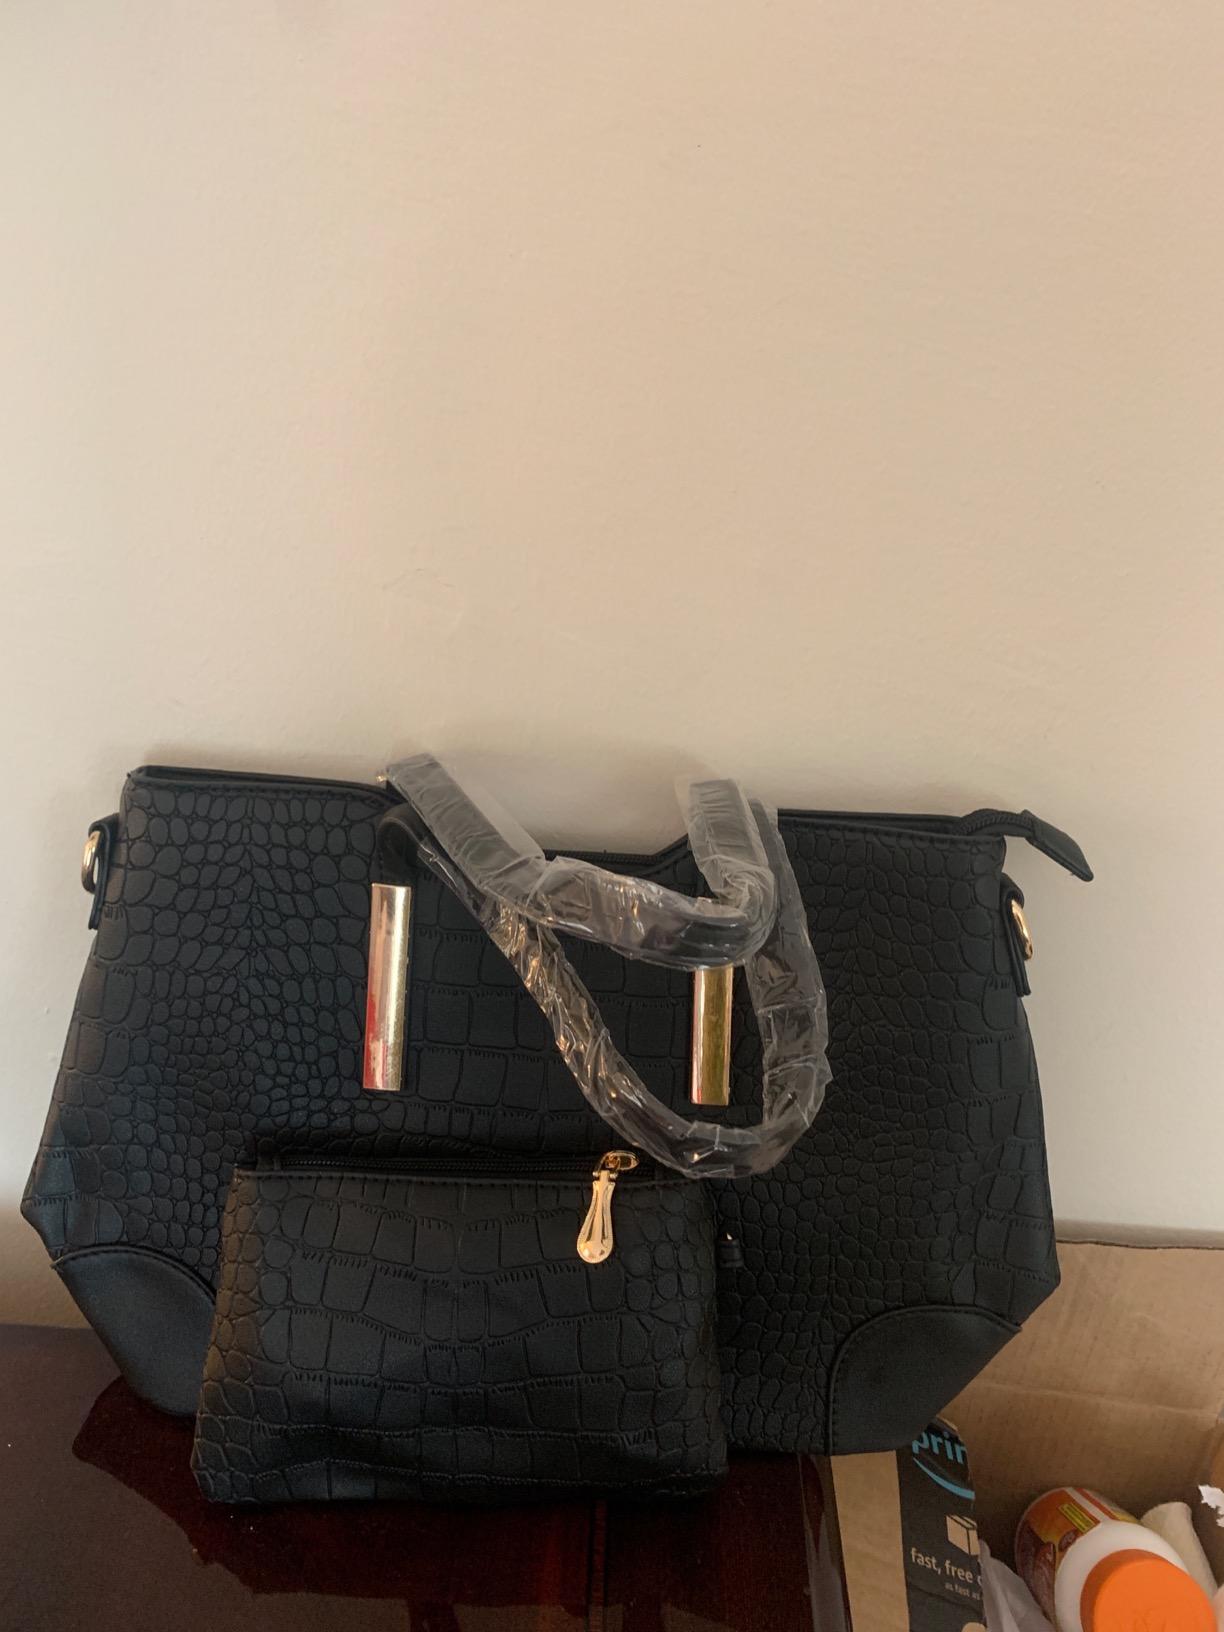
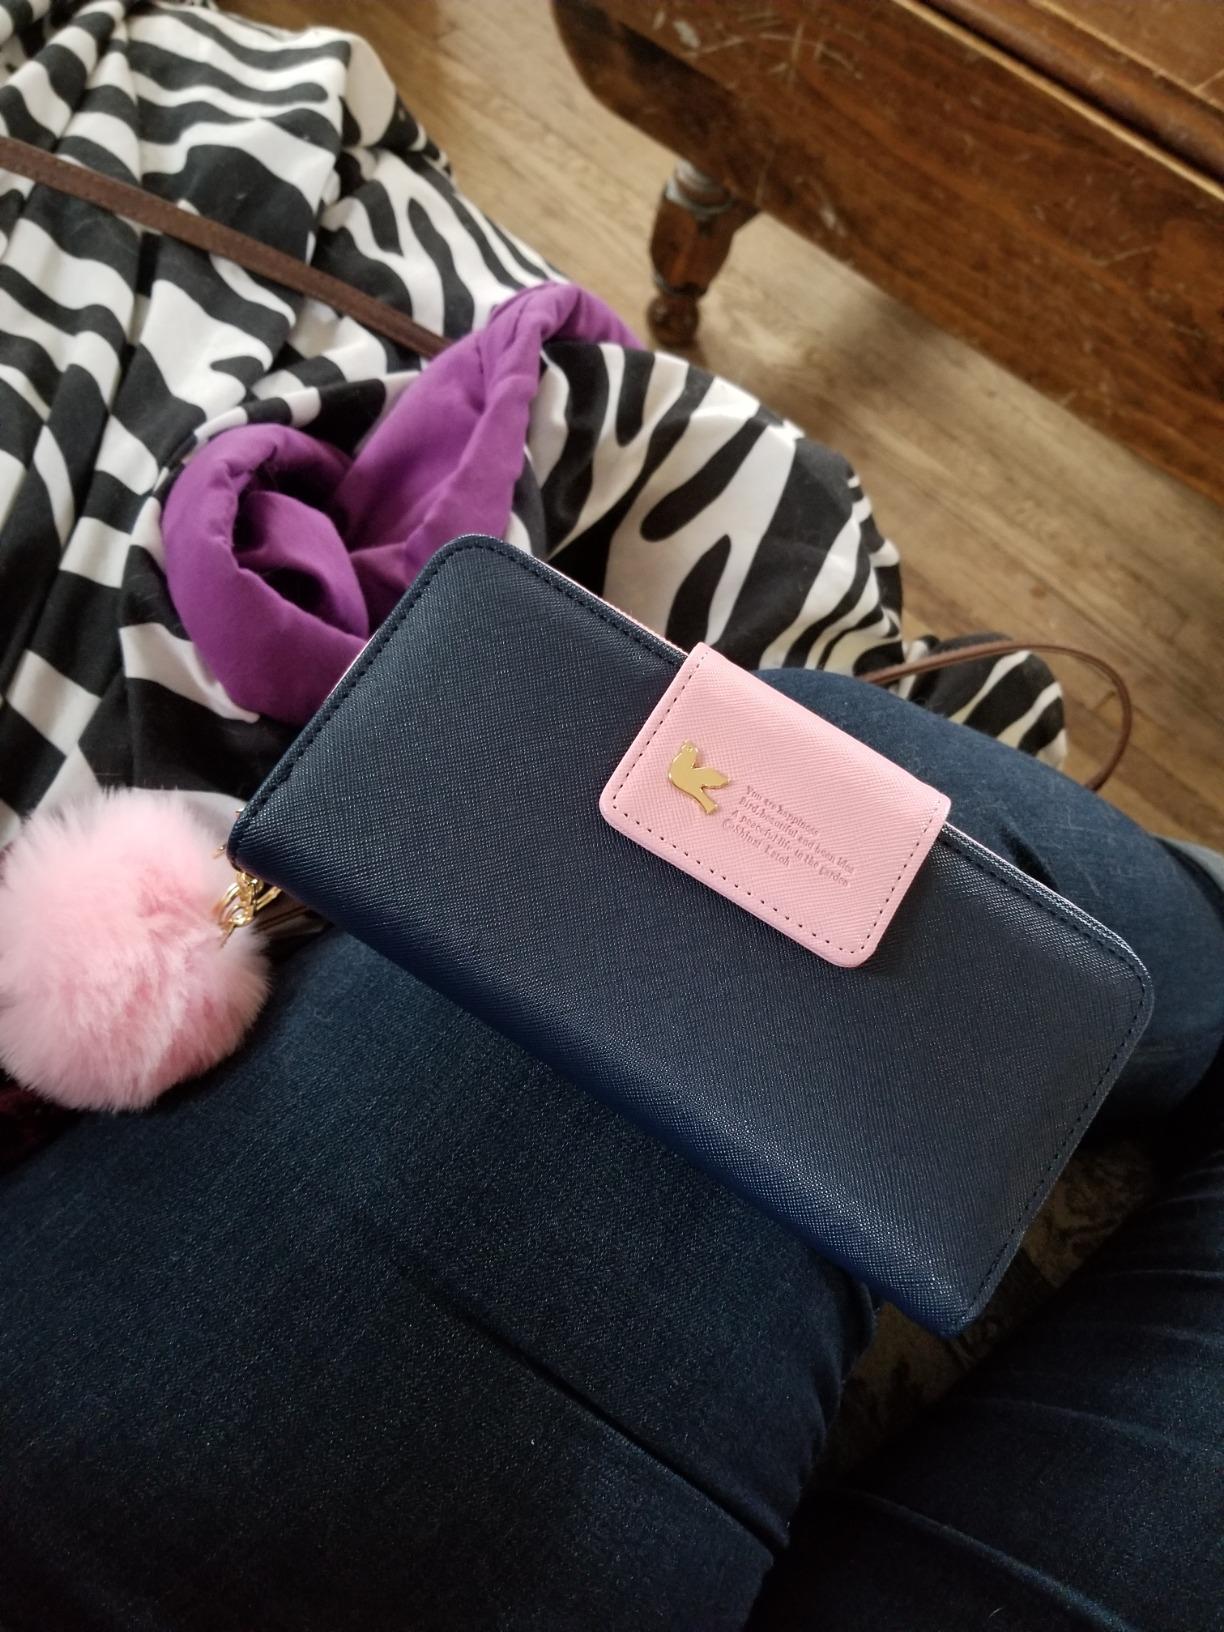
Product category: accessories_handbag
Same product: no